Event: Ecuador Earthquake
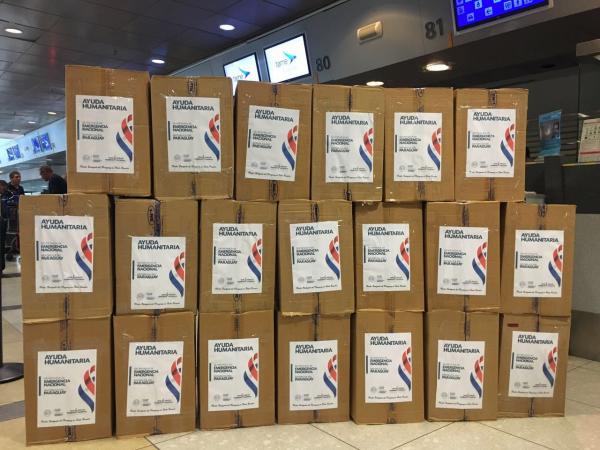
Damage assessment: no_damage